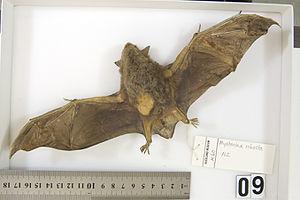
Mystacina robusta est une espèce de chauve-souris de la famille des Mystacinidae.